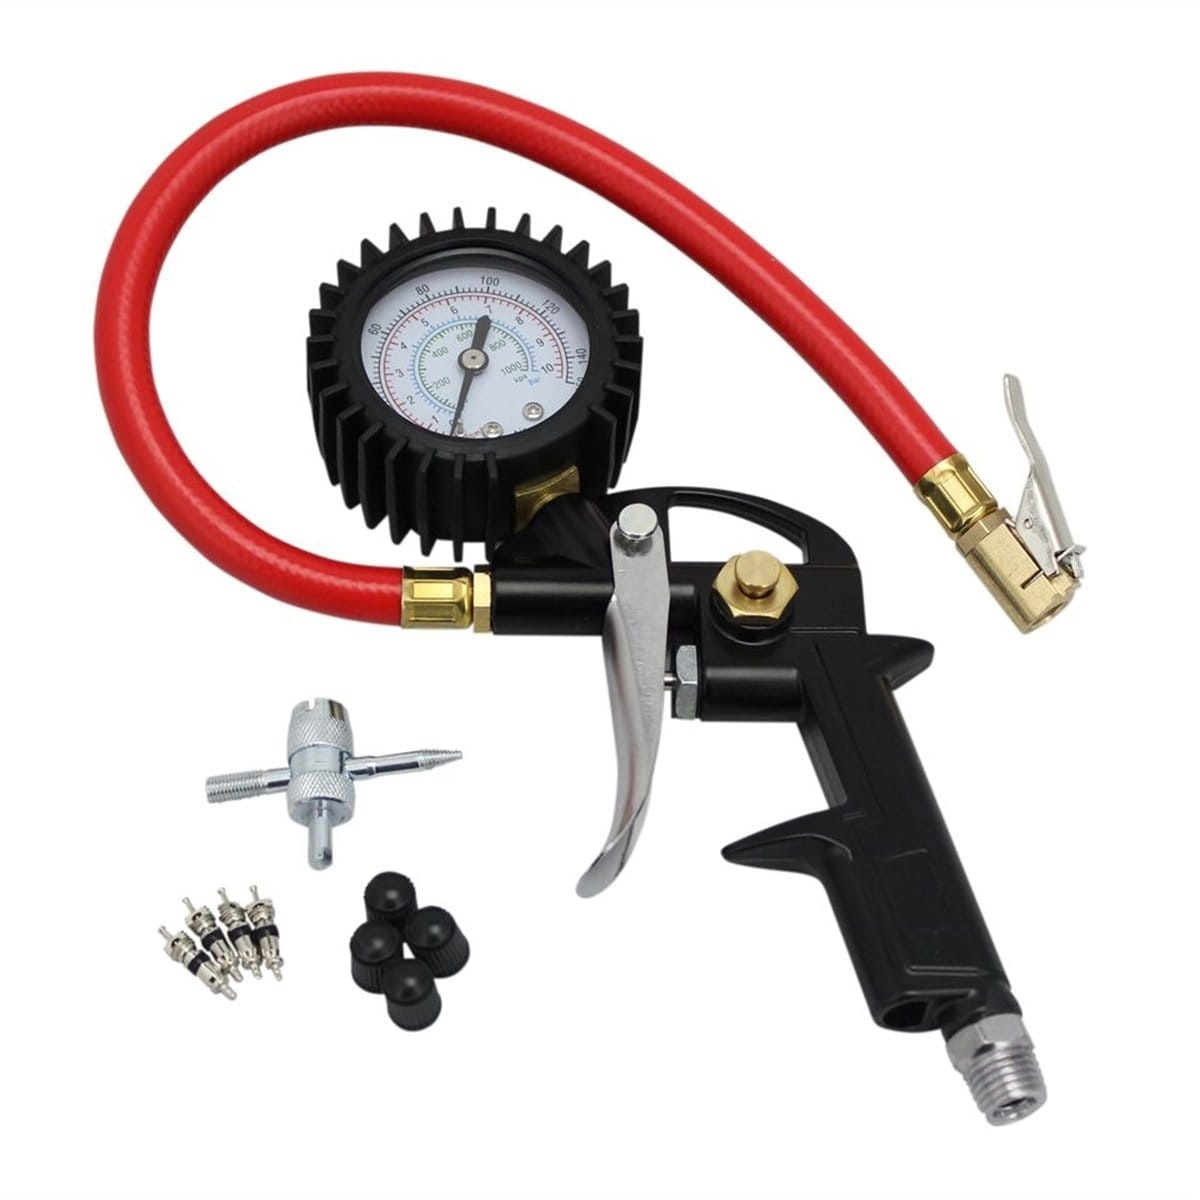
Milton Industries EX0510PKIT Pistol Analog Inflator Gauge 10 Pc Kit
Features & Benefits: Includes gauge, hose, chuck, boot, deflate button, valve cores/tool/cap and storage case Steel inflation trigger Pre calibrated, 4 units of measure Clip directly to tire valve to adjust pressure for easy inflation with 1 hand Loop for hanging
Brand: ISN
Category: Hardware > Tools > Measuring Tools & Sensors > Gauges > Pressure Gauges